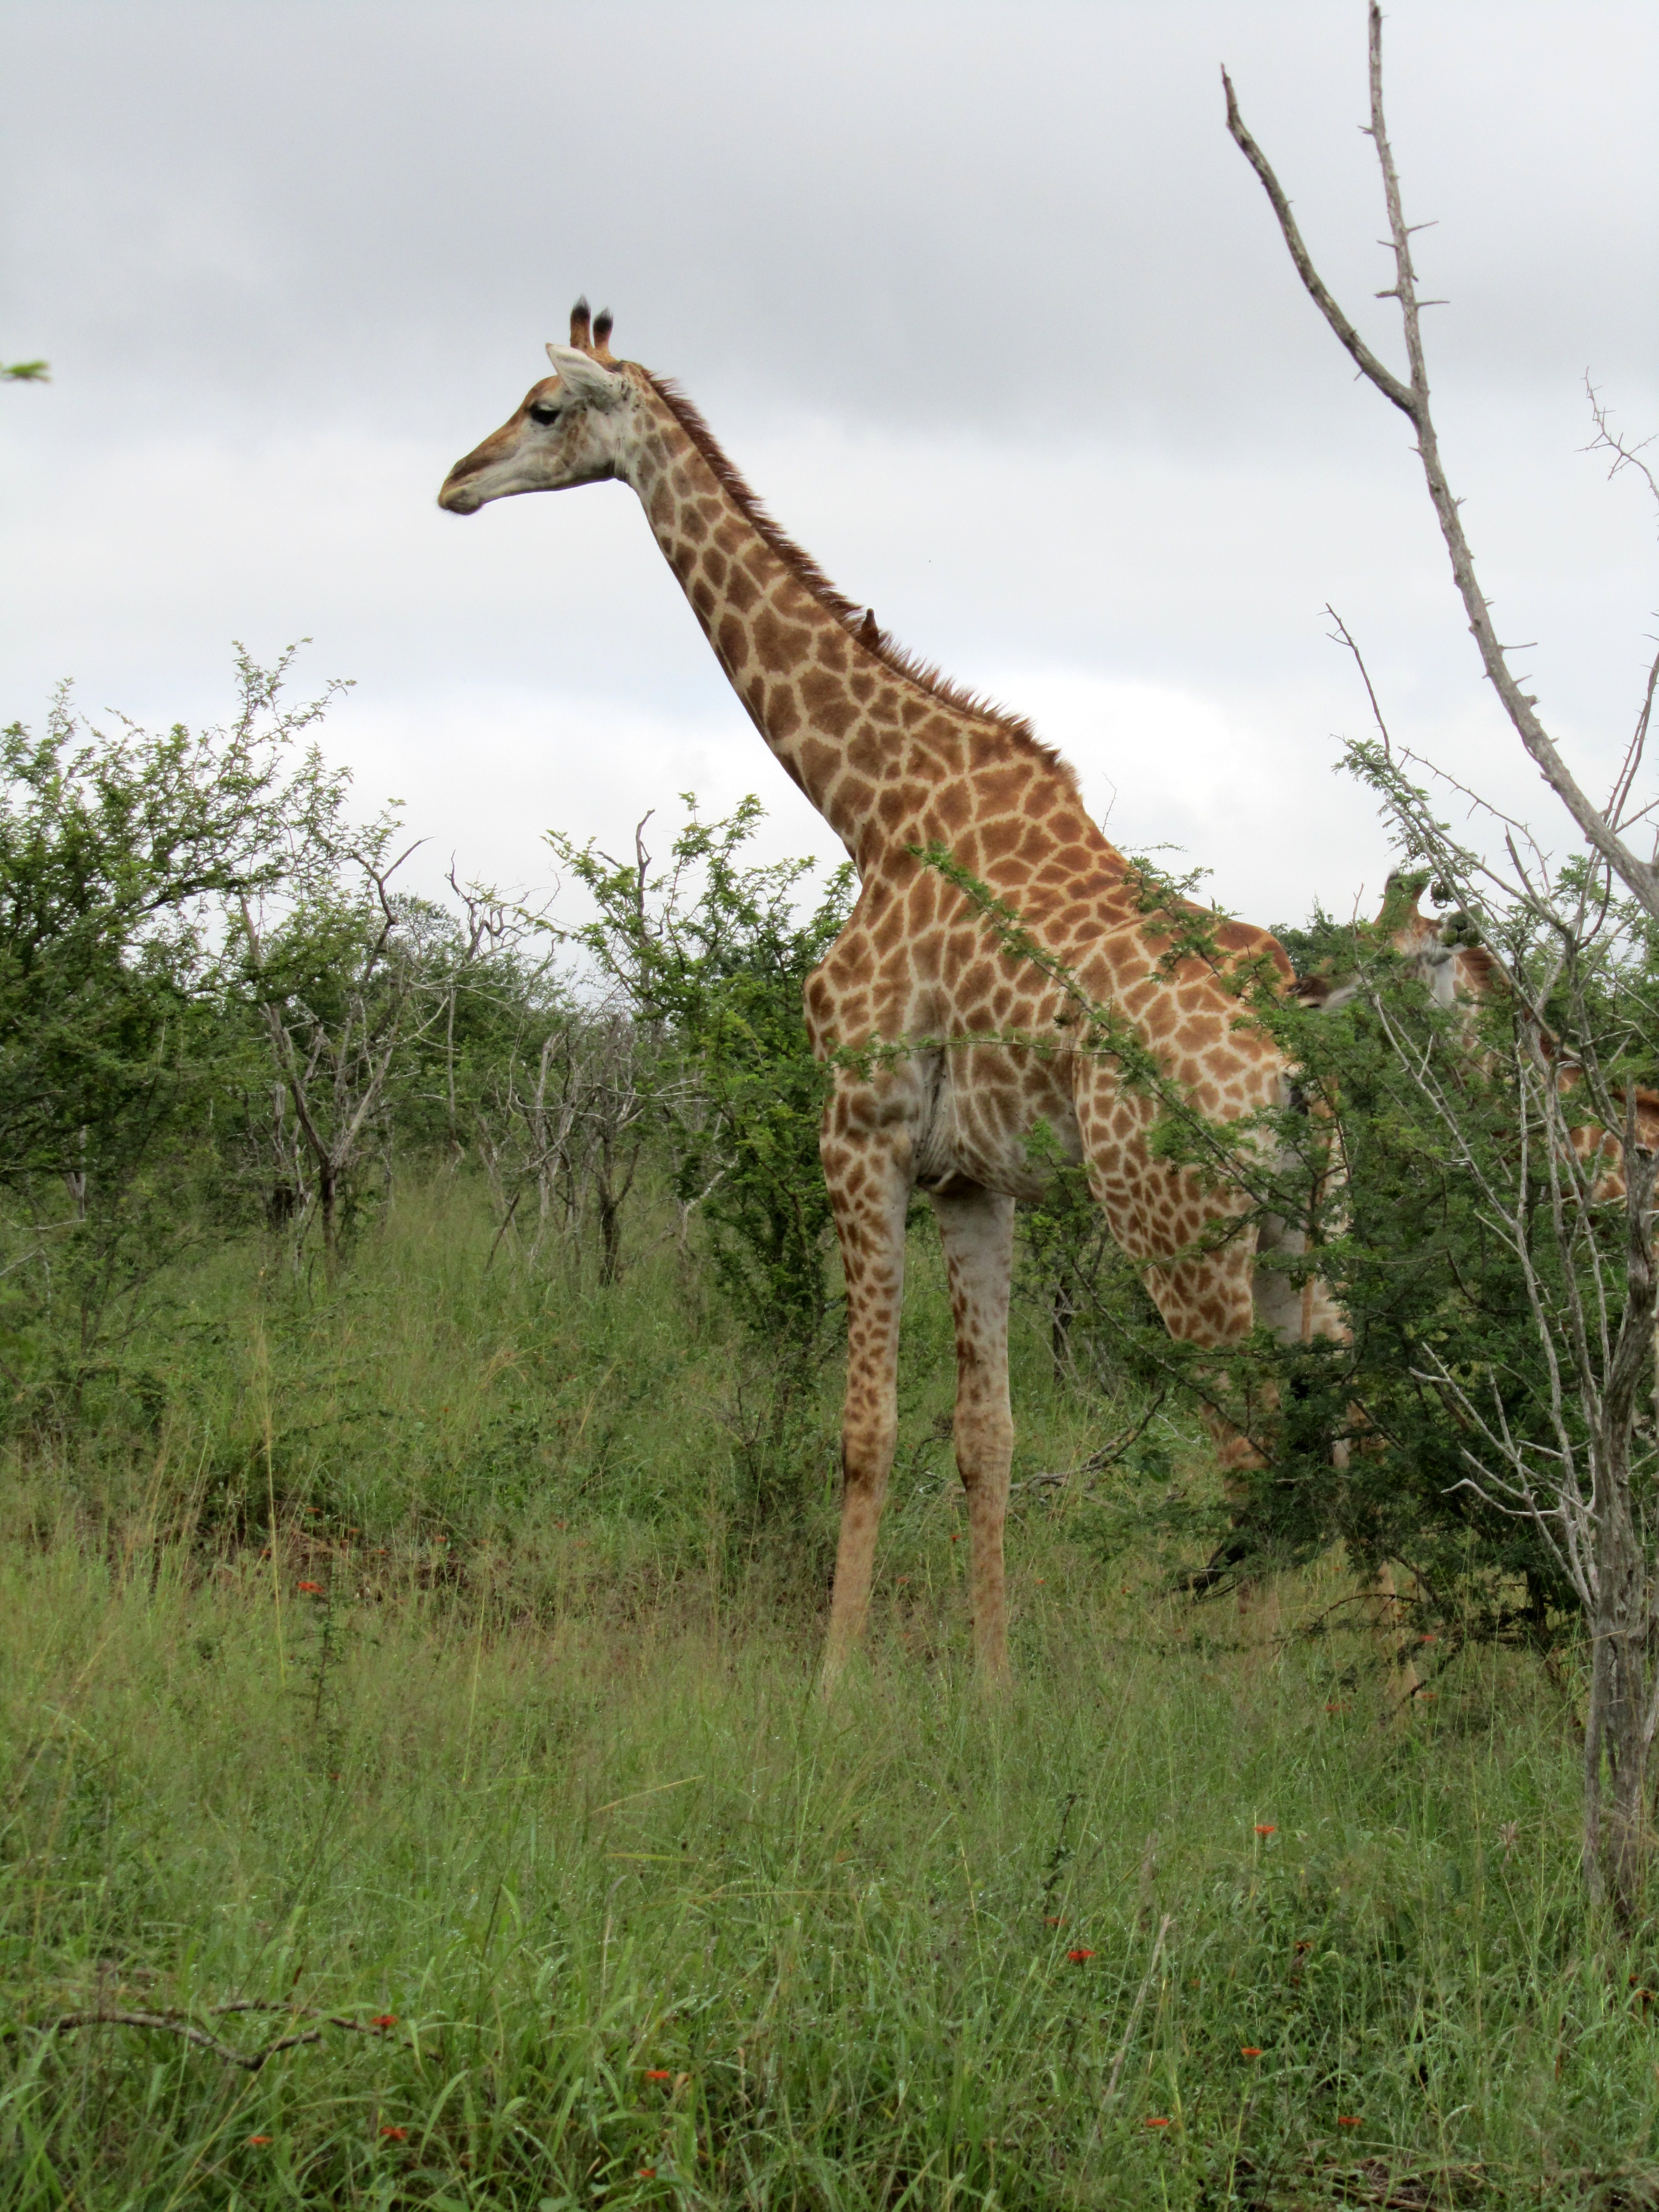
prairie, adventure, animal, male, wildlife, mammal, fauna, savanna, plain, giraffe, grassland, vertebrate, african, safari, ecosystem, giraffidae, eatting